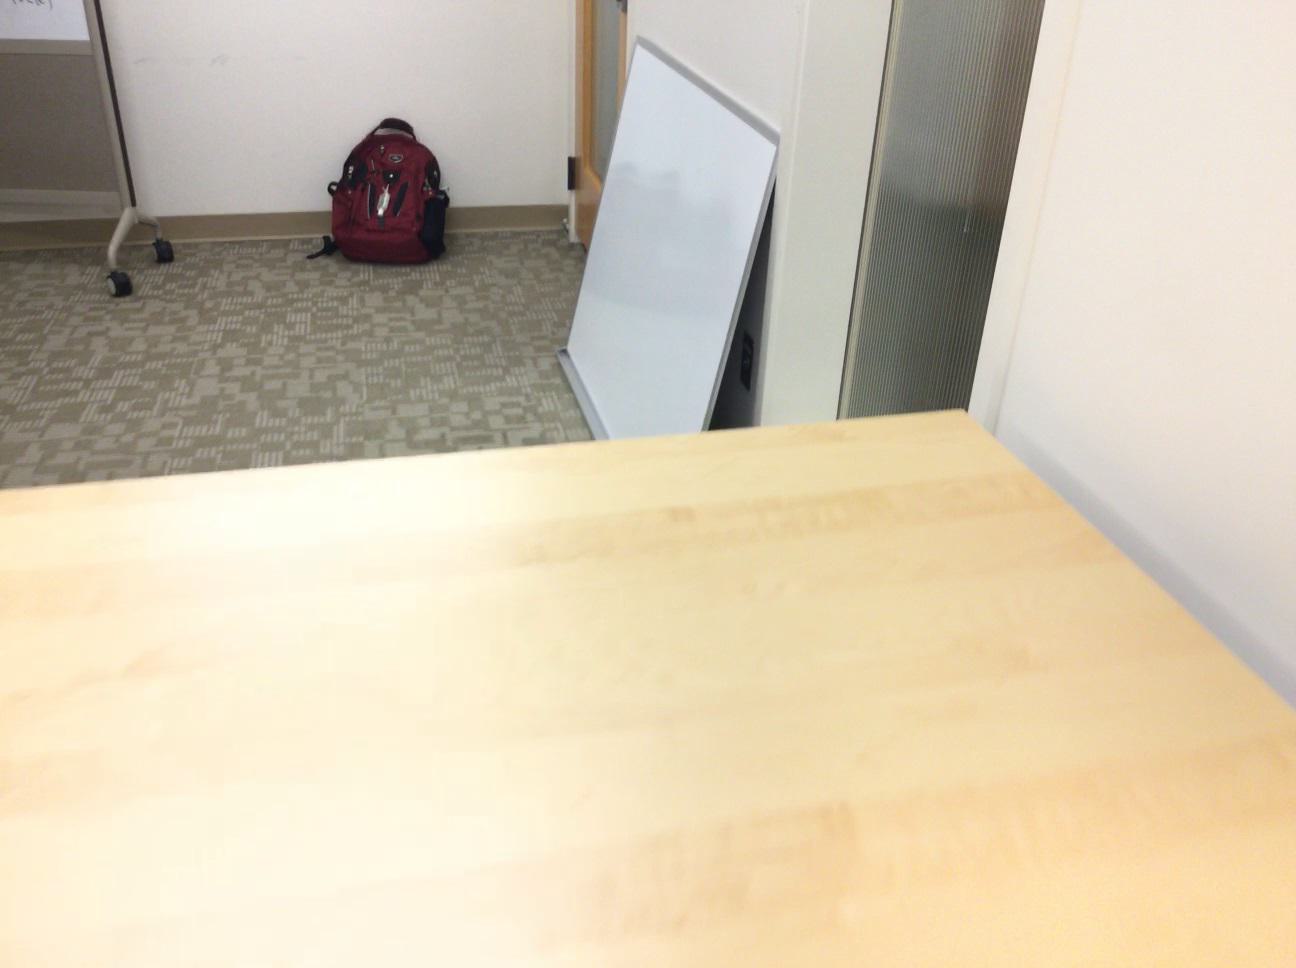
Question: Is the backpack right of the table from the second object's perspective? Final answer should be yes or no.
Answer: No